Black Brigade of Cincinnati

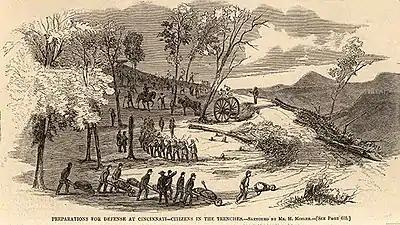
Henry Mosler, "Preparations for Defense at Cincinnati", sketch, "Harper’s Weekly", September 20, 1862

Put "far in advance of the Union lines" and without weapons, a pontoon bridge was built to bring the Black Brigade into Northern Kentucky. The Black Brigade commenced work that consisted of digging rifle pits, clearing trees as well as building forts, magazines, and roads. They often conducted work almost a mile in front of the front lines, with only a few cavalry scouts between them and Confederate forces. They were nearly mistaken for Confederate soldiers due to how far they were from Union troops.